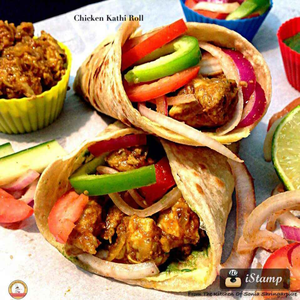
Dish: kathiroll